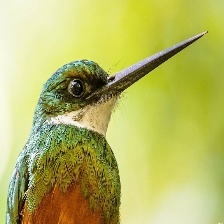
Species: GREAT JACAMAR
Scientific name: JACAMEROPS AUREUS